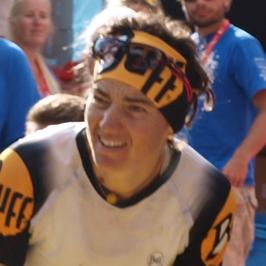
Age: 39